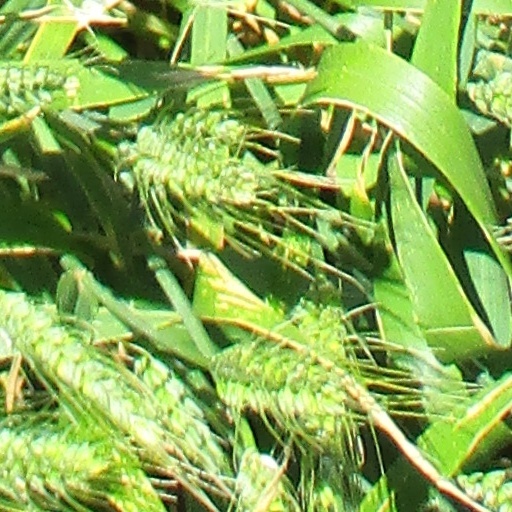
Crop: wheat